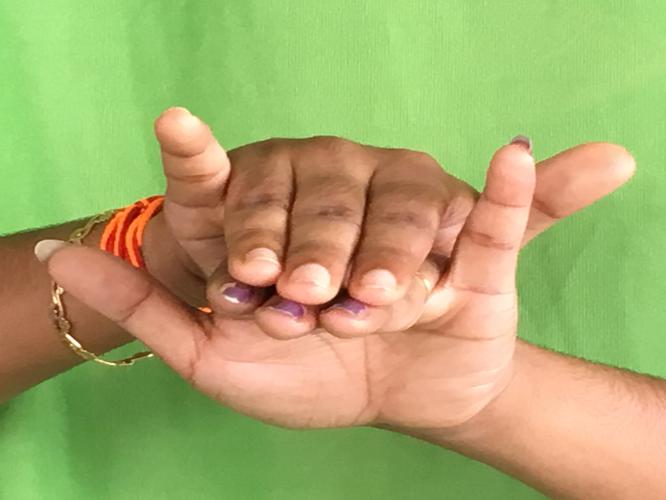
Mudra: Varaha
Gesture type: double_hand